Jean-Pierre Doumerc

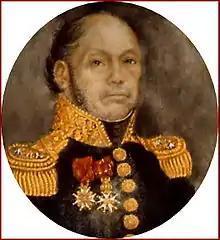
Jean-Pierre Doumerc

Jean-Pierre, baron Doumerc (7 October 1767 – 29 March 1847), joined a French cavalry regiment at the beginning of the French Revolution and rose in rank to command a cuirassier regiment by the start of the First French Empire. During the Napoleonic Wars he first led cavalry brigades and later divisions in many of the important battles of the era. After retiring from the army in 1815, he briefly served again during the 1830s.